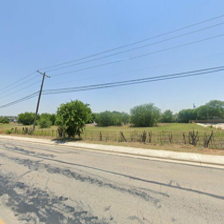
Label: streetView